Fauna of Ireland

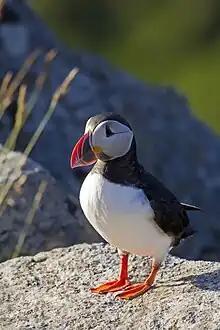
The Atlantic puffin is a migratory bird to Ireland, common at coastal areas.

About 400 bird species have been recorded in Ireland. Many of these species are migratory. There are Arctic birds, which come in the winter, and birds such as the swallow, which come from Africa in the summer to breed. Many birds which are common residents in Britain and continental Europe are rare or unusual in Ireland, examples include the tawny owl, willow tit, marsh tit, nuthatch, and all woodpecker species except the recently established great spotted woodpecker. These are birds which do not move great distances and their absence may be due to Ireland's early isolation, but also Ireland's mild weather means early breeding and choice of best habitats which gives residents an advantage over visitors.